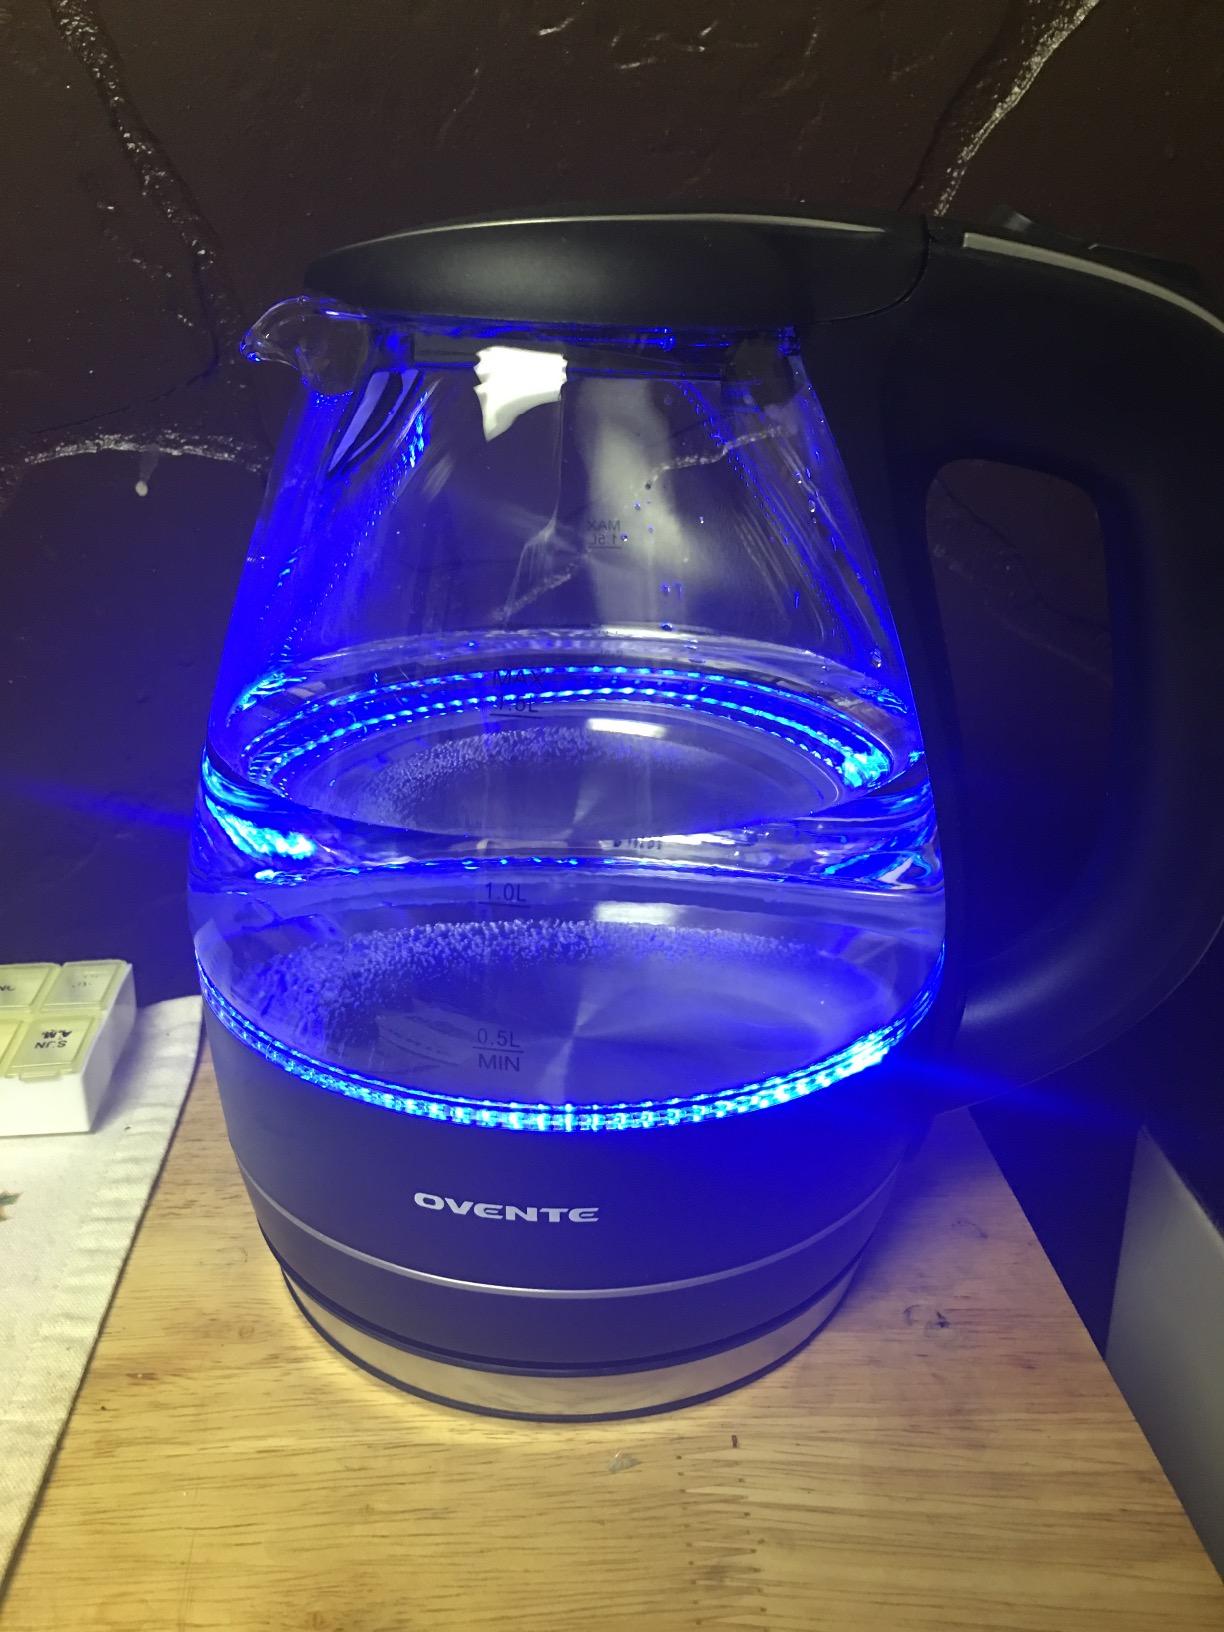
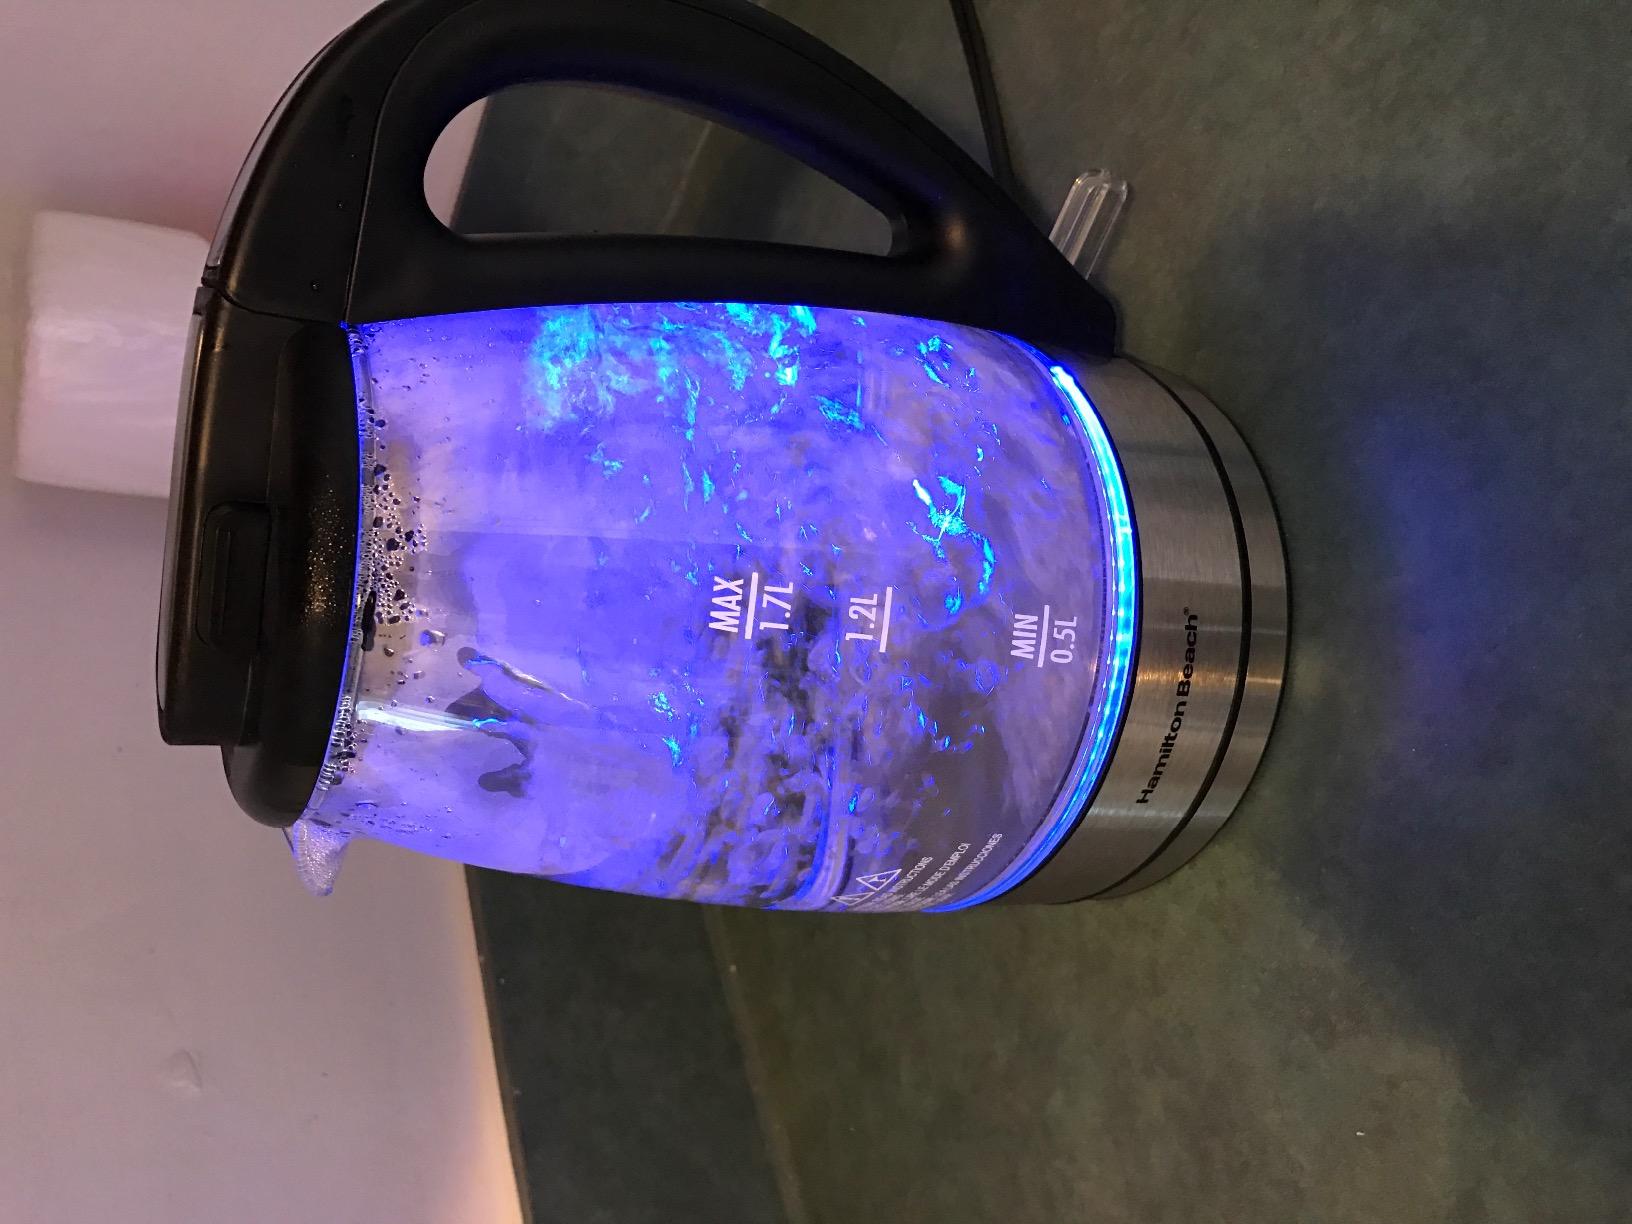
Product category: items_kettle
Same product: no